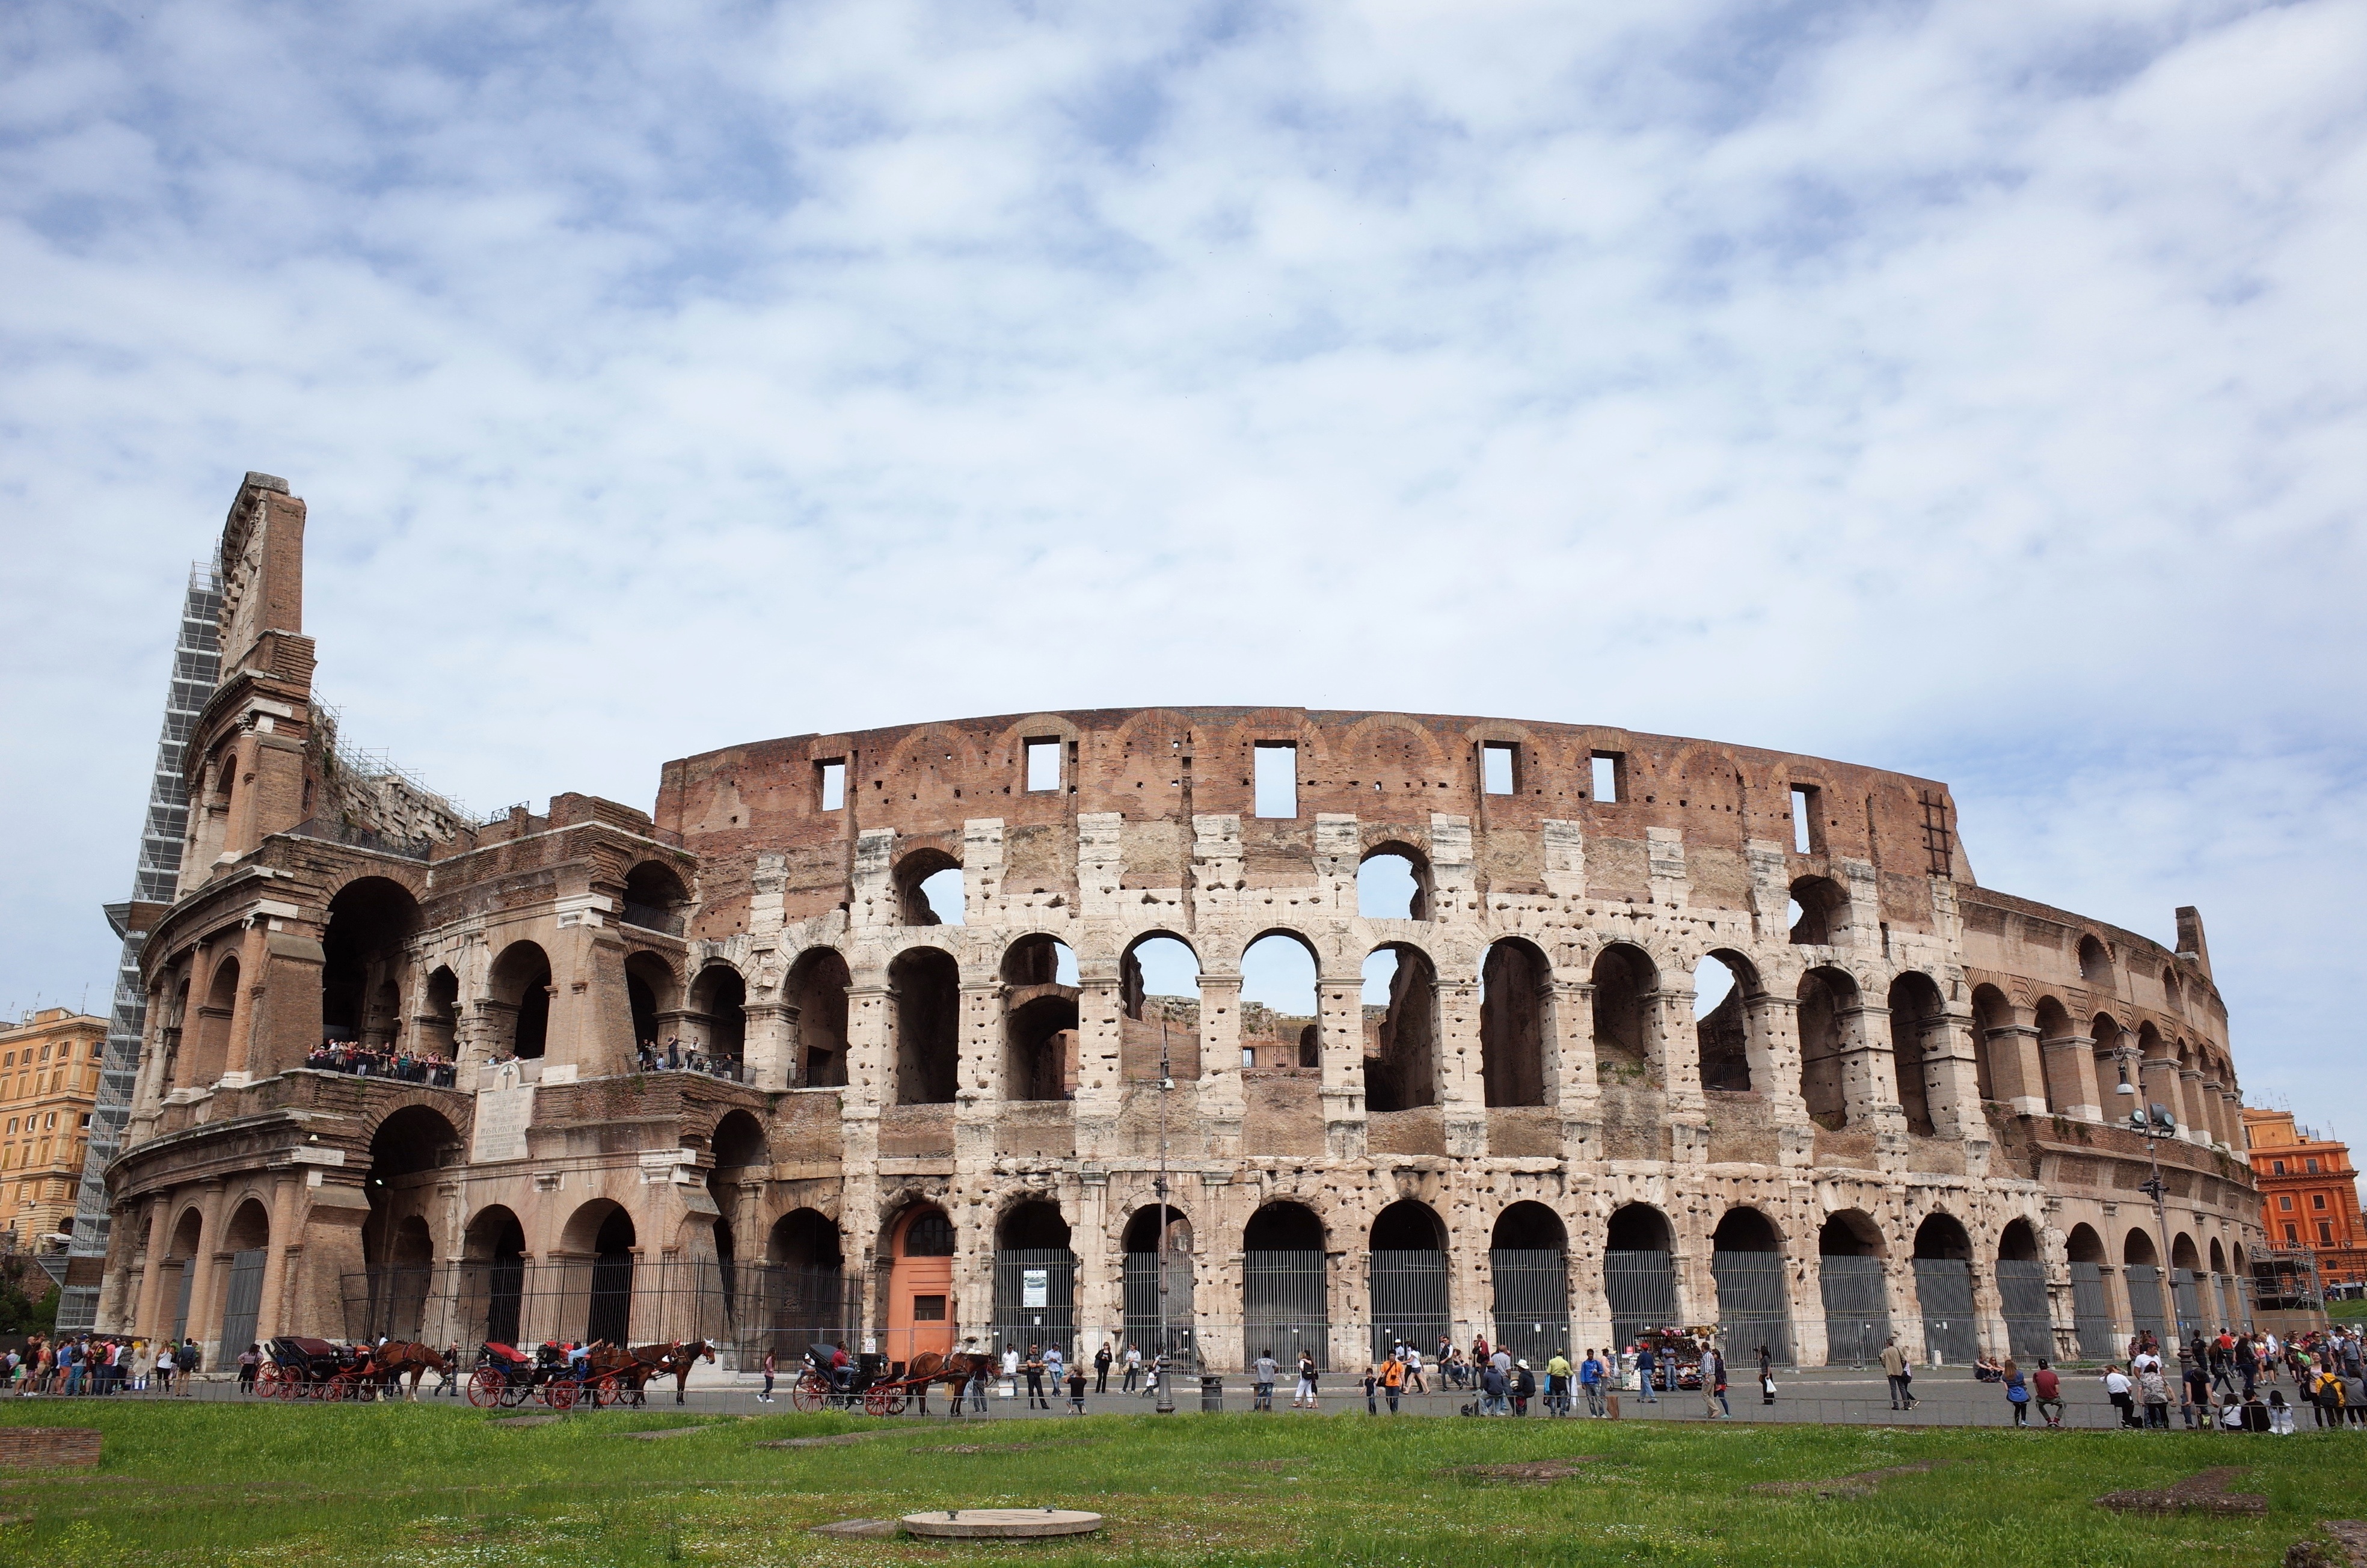
architecture, structure, building, palace, travel, landmark, fortification, tourism, colosseum, rome, amphitheatre, ruins, ancient rome, historic site, ancient history, ancient roman architecture